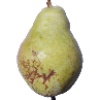
Label: Pear Williams 1